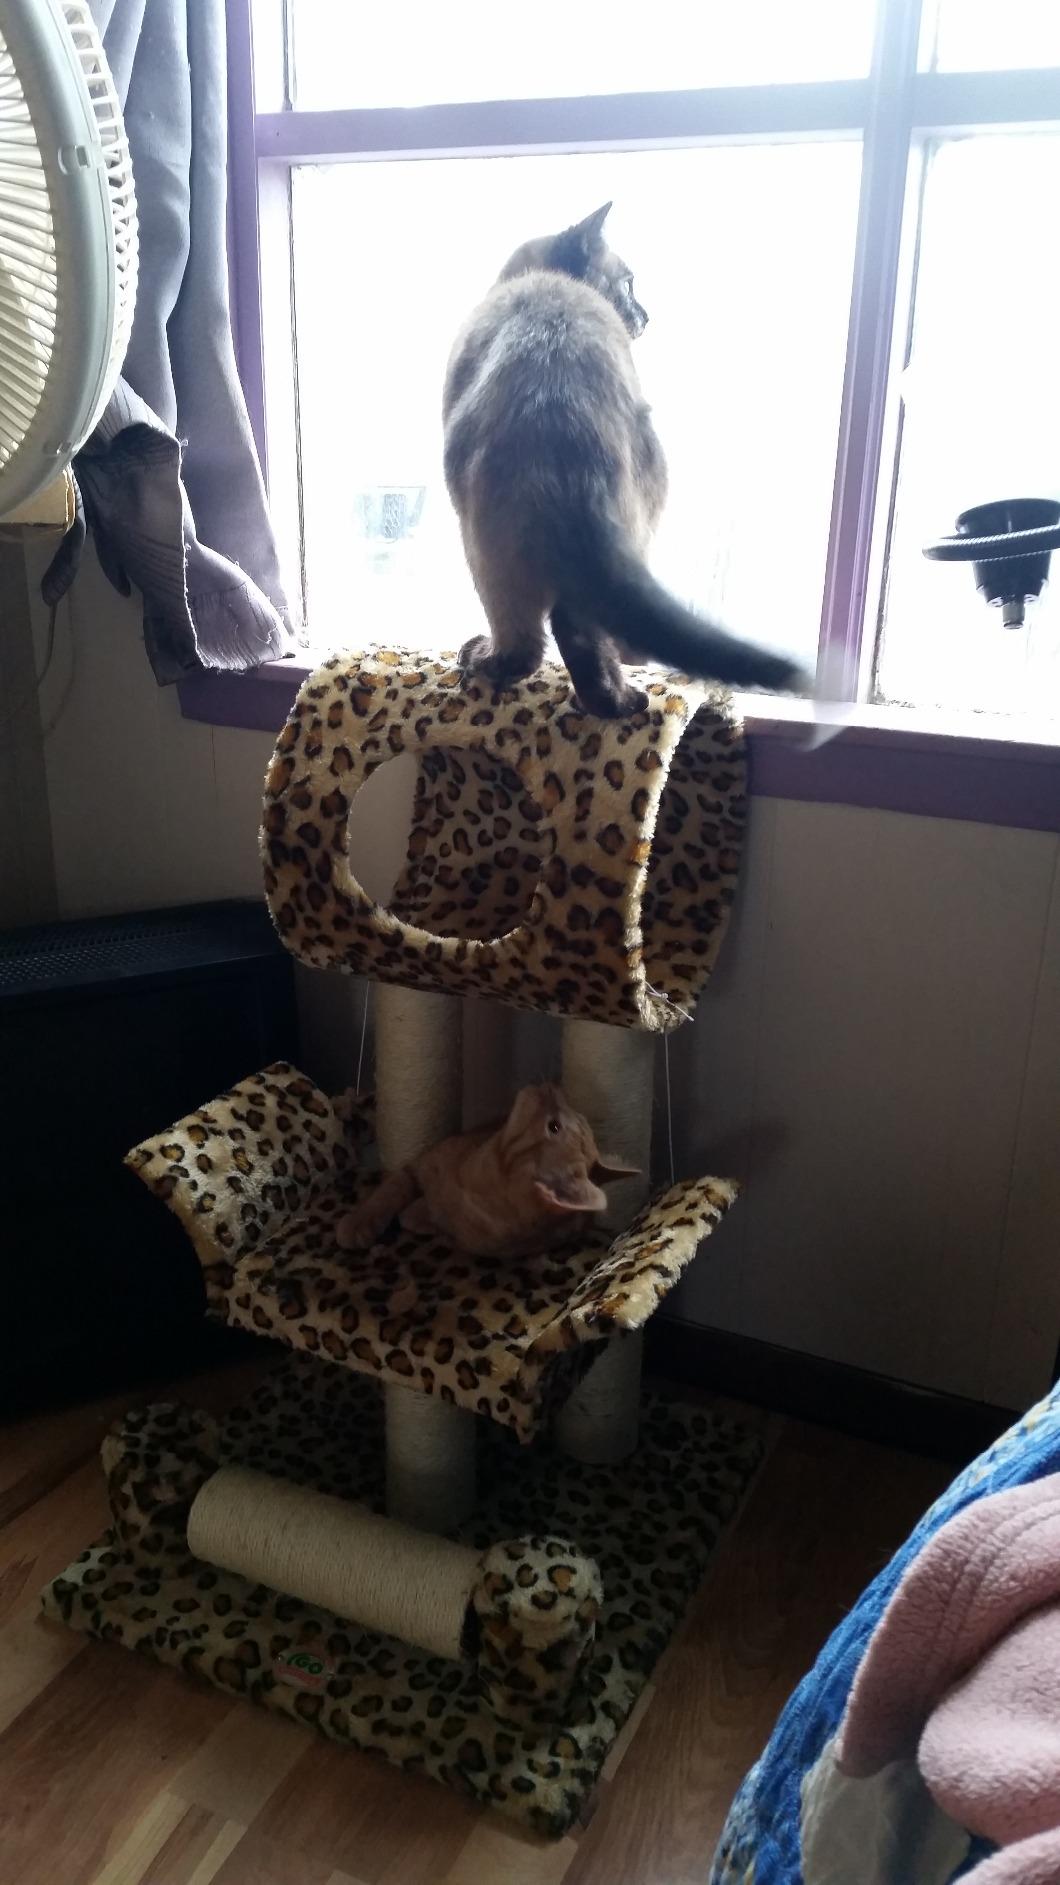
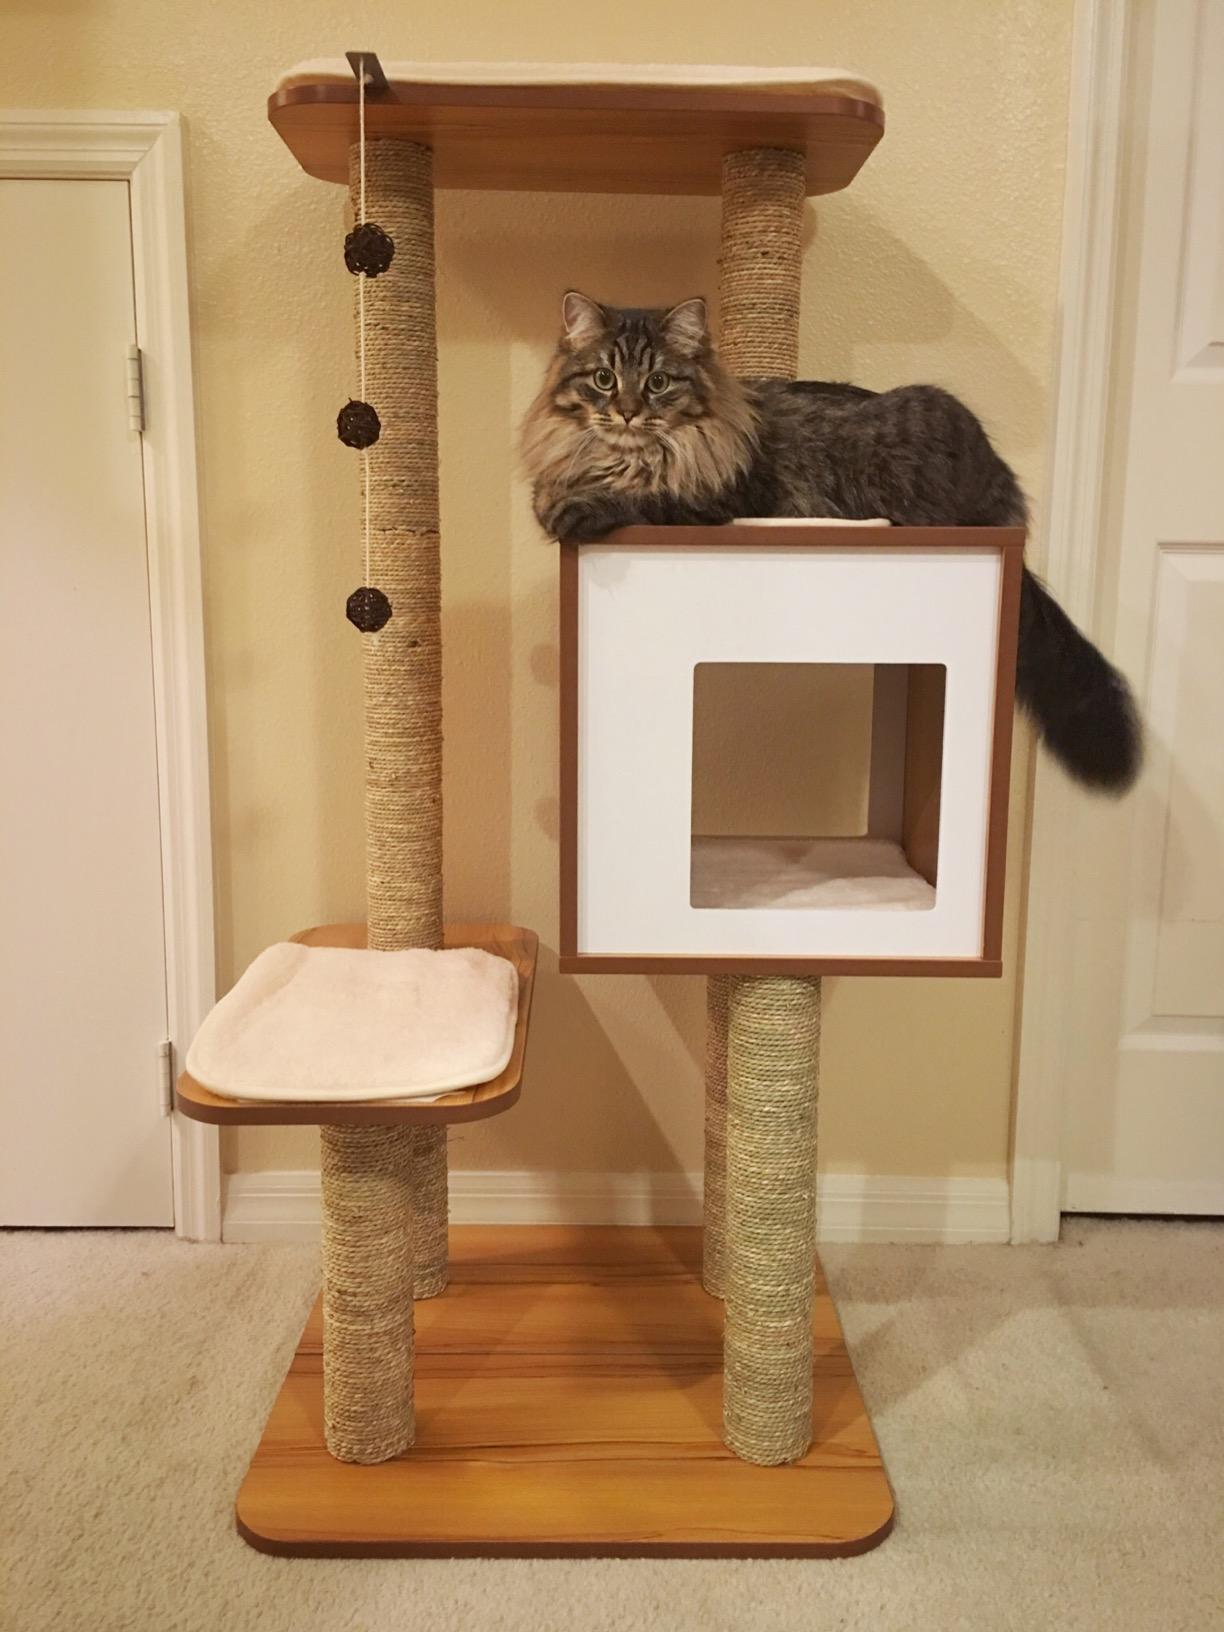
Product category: items_cat tree
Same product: no